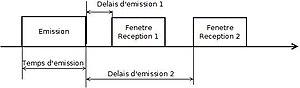
LoRaWan Fenetre
LoRaWAN est un protocole de télécommunication permettant la communication à bas débit, par radio, d'objets à faible consommation électrique communiquant selon la technologie LoRa et connectés à l'Internet via des passerelles, participant ainsi à l'Internet des objets. Ce protocole est utilisé dans le cadre des villes intelligentes, le monitoring industriel ou encore l'agriculture. La technologie de modulation liée à LoRaWAN est LoRa, créée en 2009 par la start-up grenobloise Cycléo et rachetée par Semtech en 2012. Semtech promeut sa plateforme LoRa grâce à la LoRa Alliance, dont elle fait partie. Le protocole LoRaWAN sur la couche physique LoRa permet de connecter des capteurs ou des objets nécessitant une longue autonomie de batterie, dans un volume et un coût réduit.